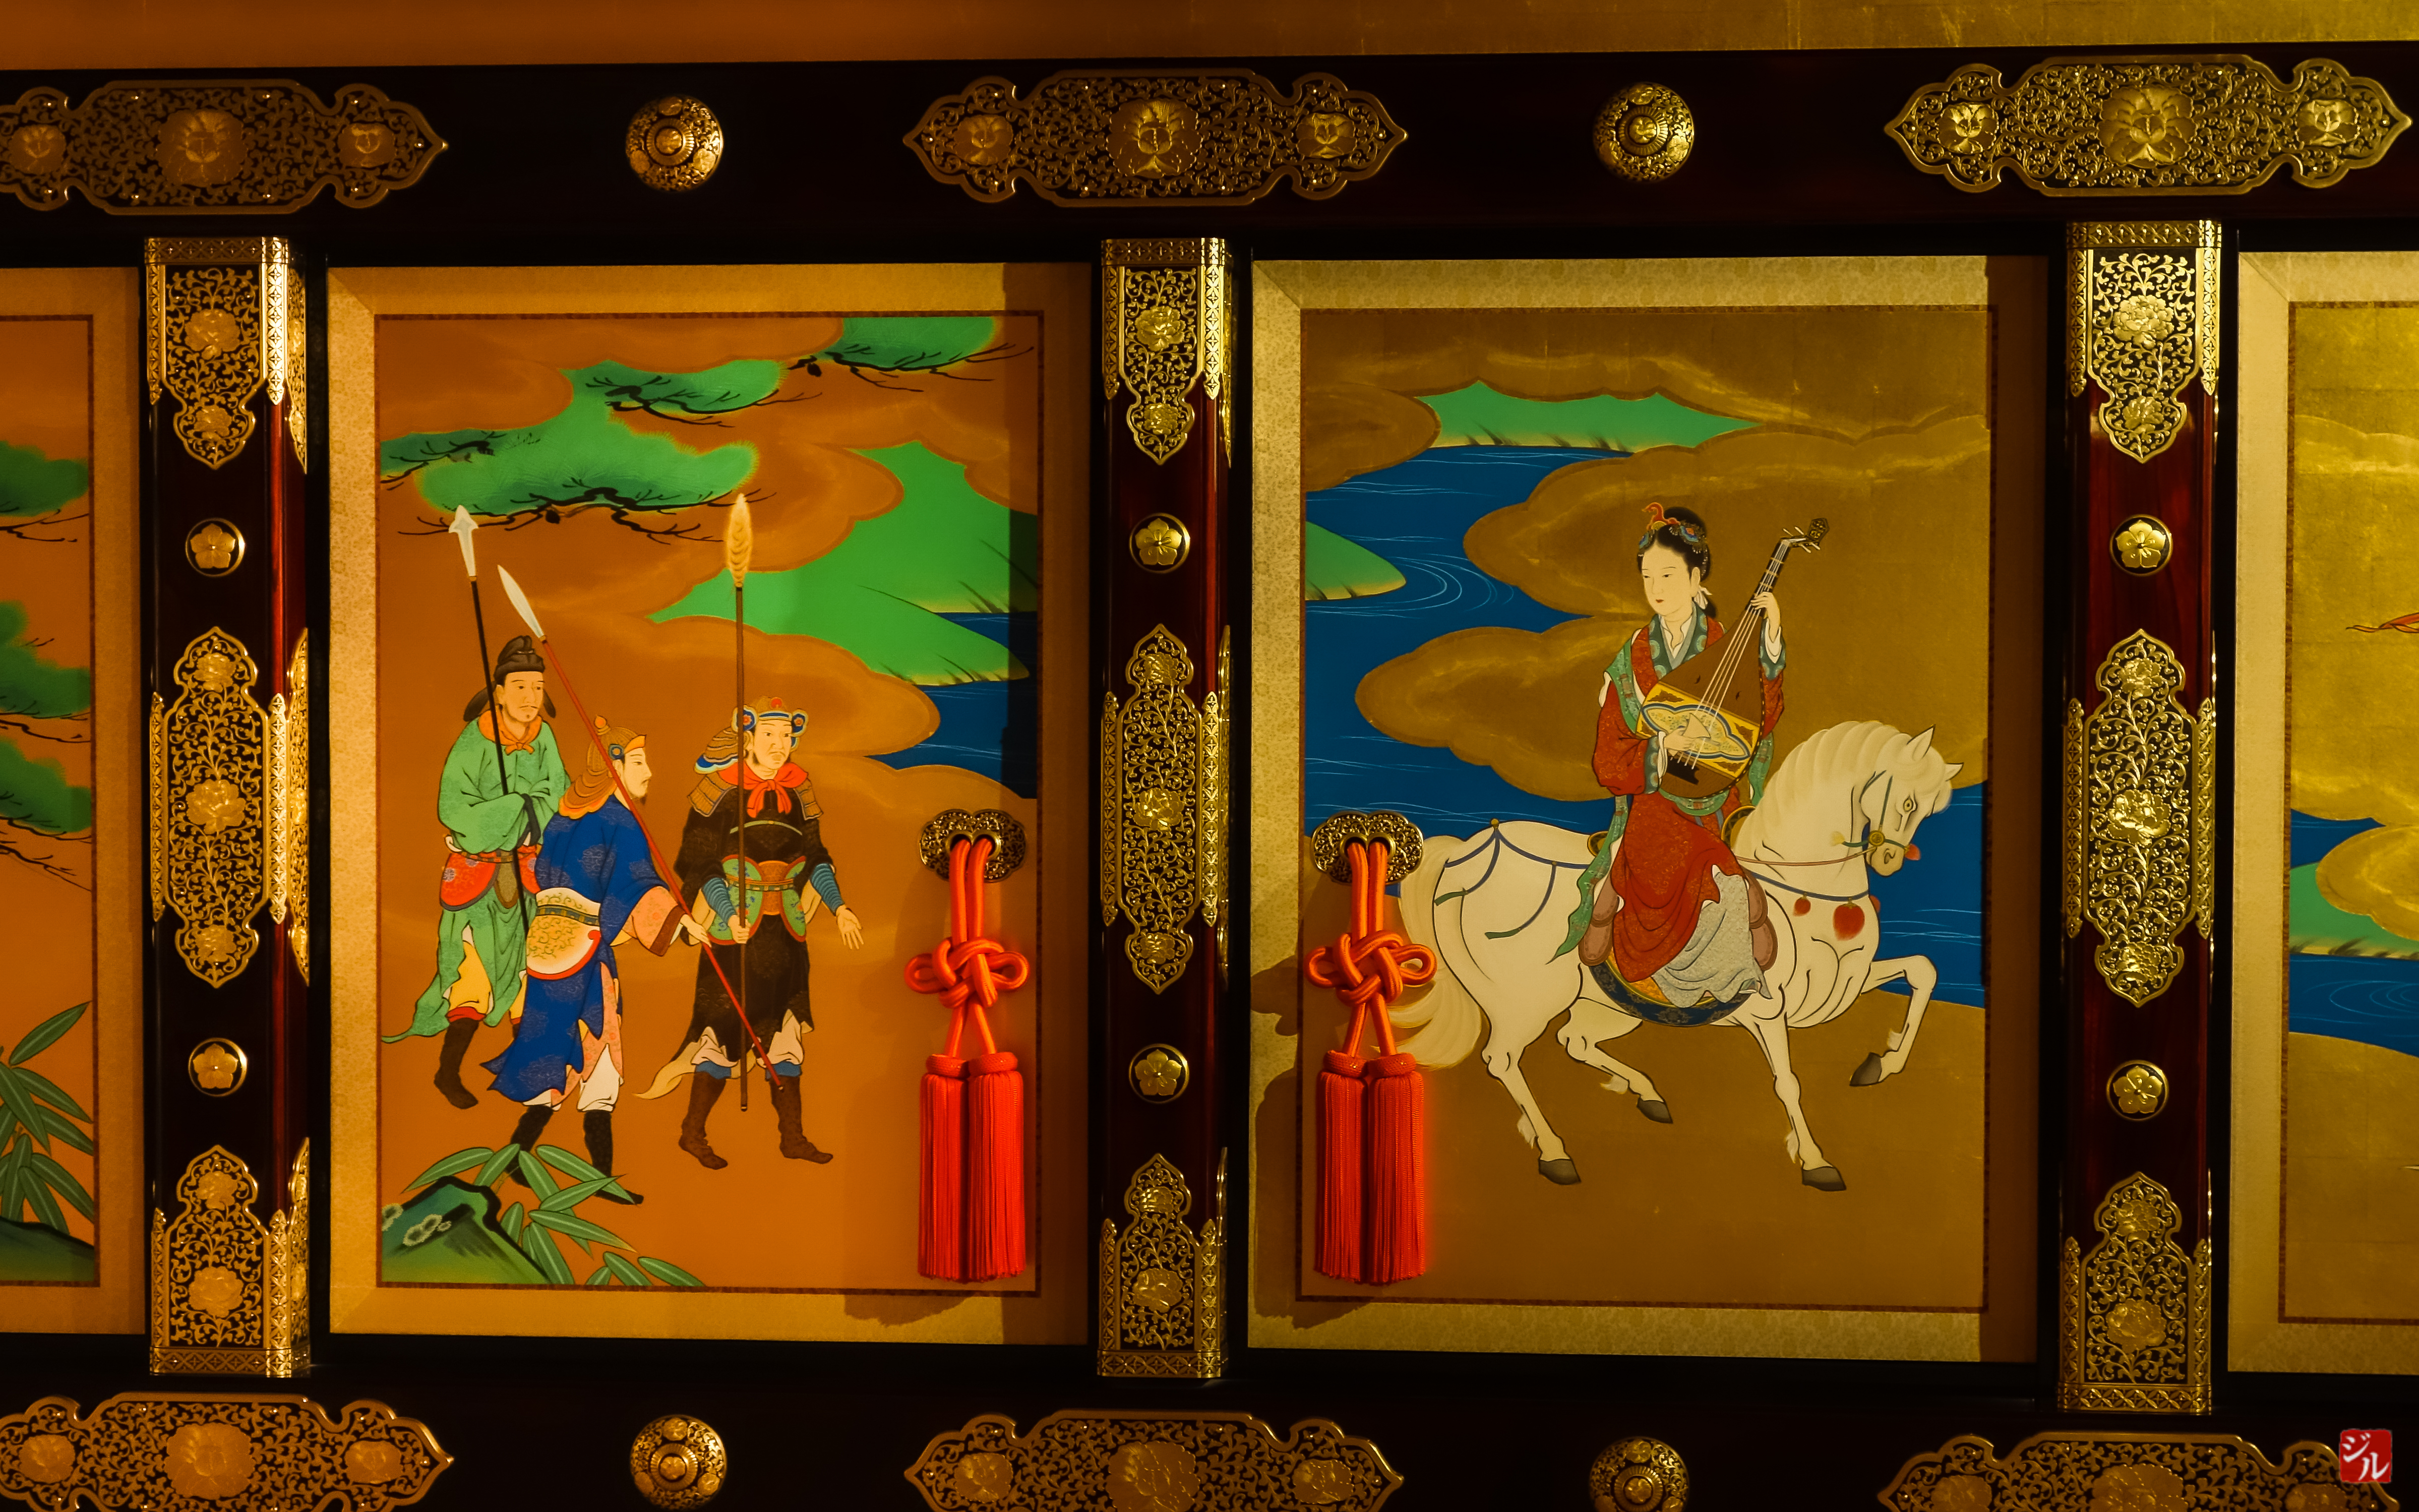
window, glass, stained glass, painting, art, japon, mural, japon2015, kumamotoshi, kumamotoken, modern art, display window